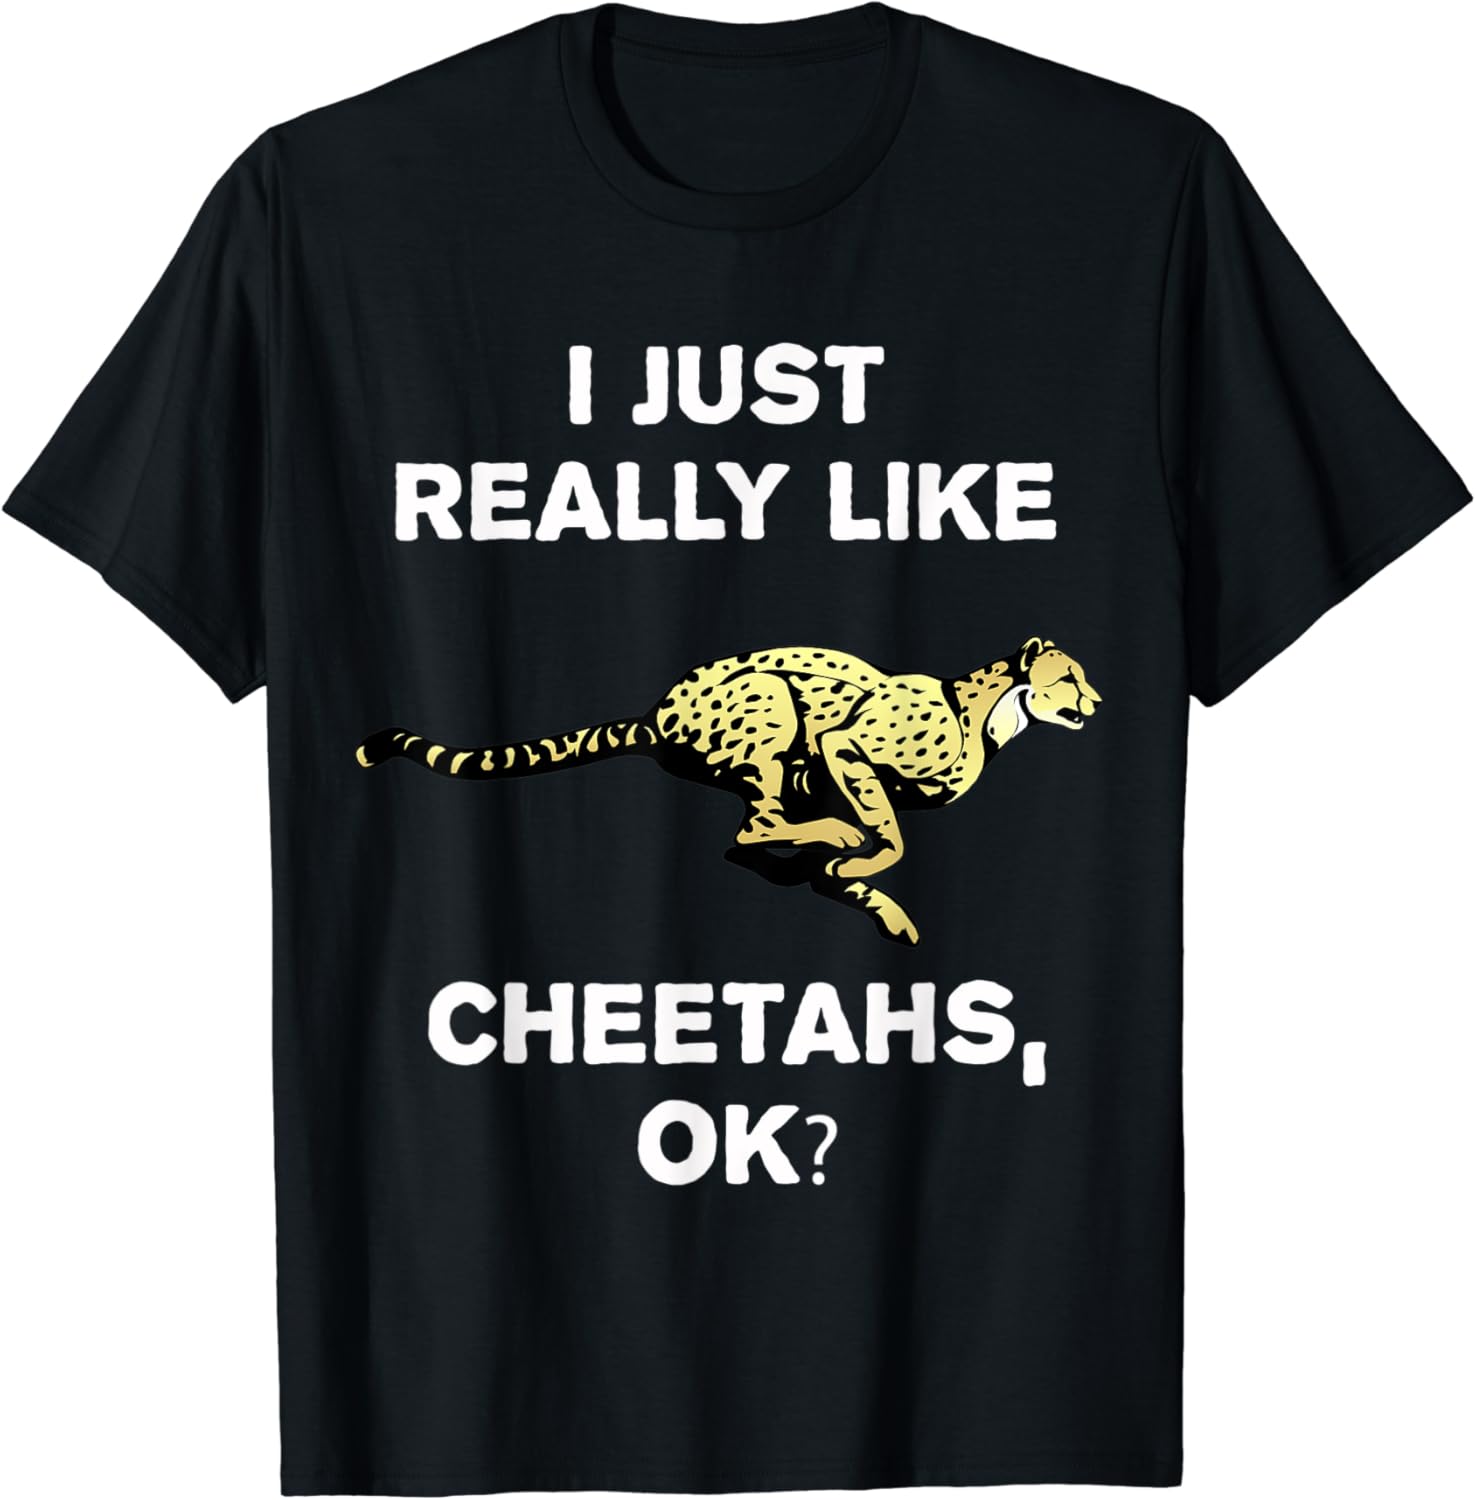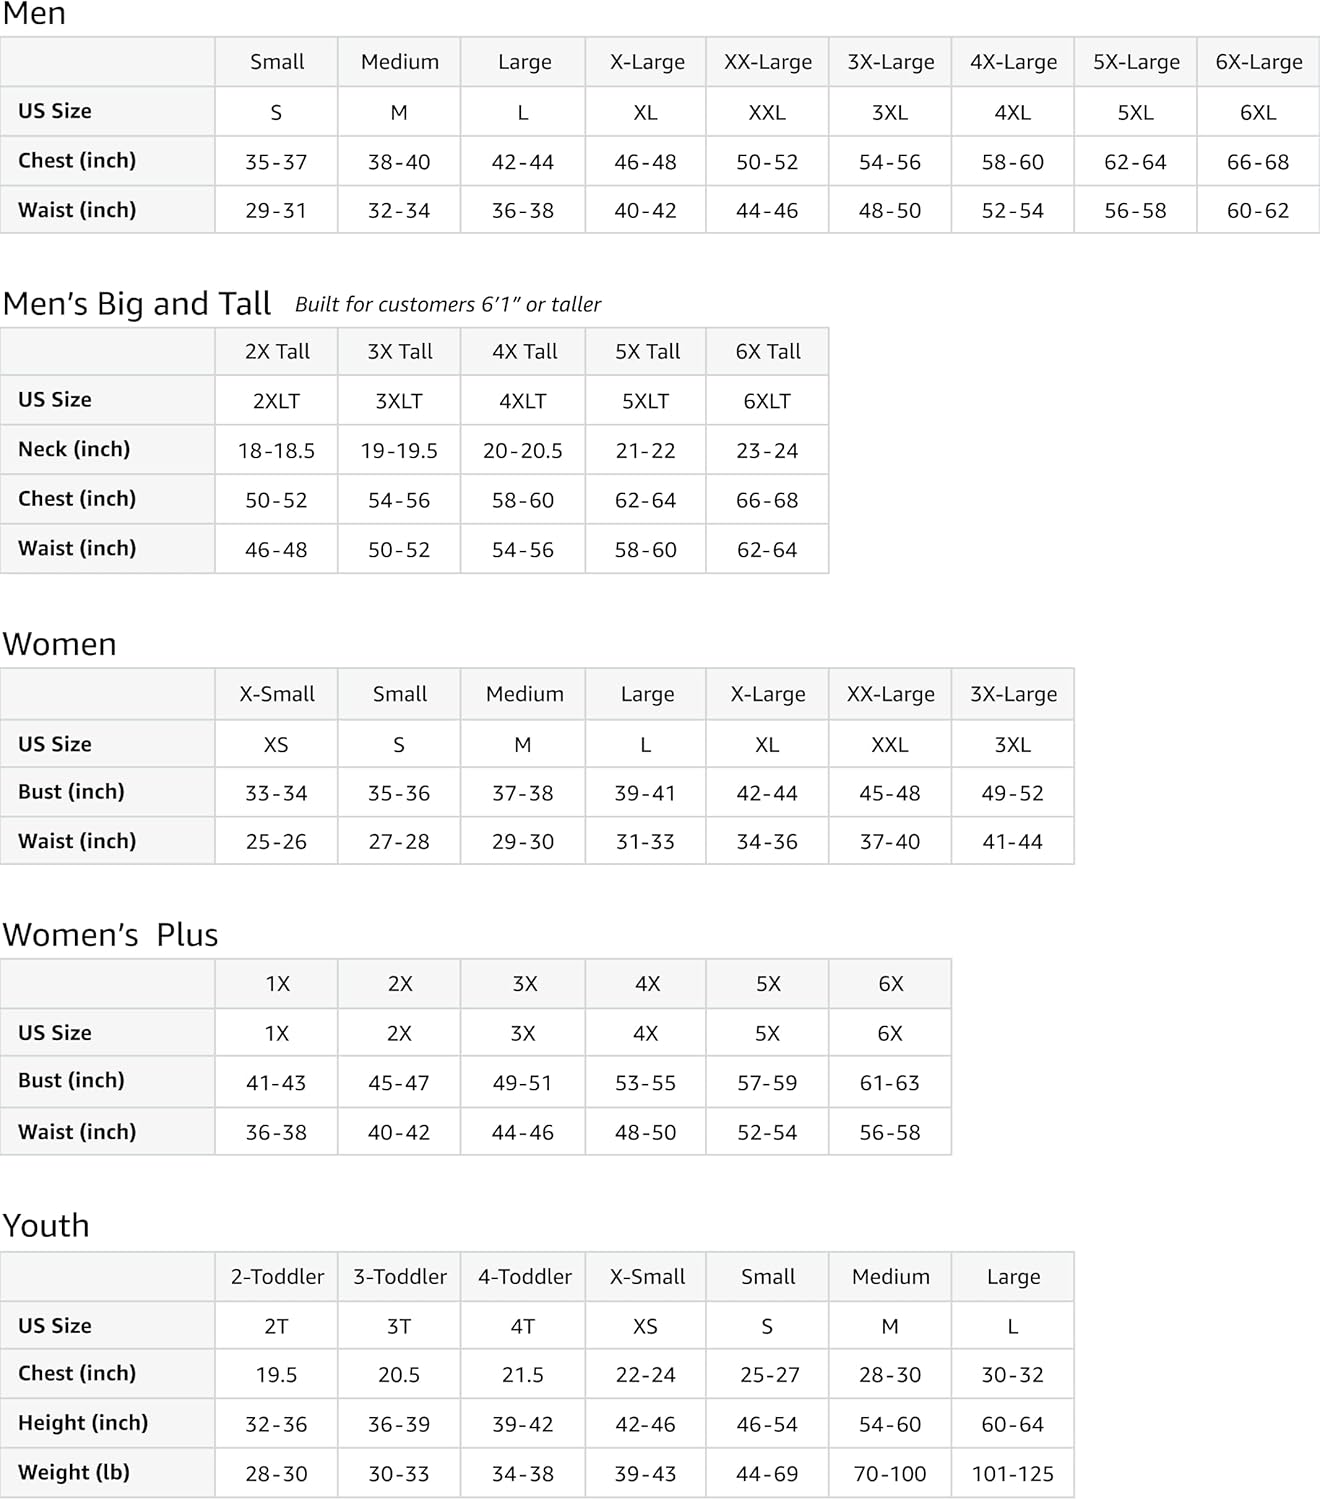
Funny Cheetah Gift For Kids I Just Really Like Cheetahs OK? T-Shirt
Category: AMAZON FASHION
Do you love cheetahs? As a wild cat lover, you live for an African safari trip. Grab this funny cheetah design as a present for your granddaughter, grandson or daughter and travel to Africa today! This I Just Really Like Cheetahs OK? makes a cute birthday or Christmas gift for people who just freaking love cheetahs! Great for a son if their favorite animal is a cheetah! Perfect for men, women & kids.
Features: Solid colors: 100% Cotton; Heather Grey: 90% Cotton, 10% Polyester; All Other Heathers: 50% Cotton, 50% Polyester | Imported | Pull On closure | Machine Wash | Do you love cheetahs? As a wild cat lover, you live for an African safari trip. Grab this funny cheetah design as a present for your granddaughter, grandson or daughter and travel to Africa today! | This I Just Really Like Cheetahs OK? makes a cute birthday or Christmas gift for people who just freaking love cheetahs! Great for a son if their favorite animal is a cheetah! Perfect for men, women & kids. | Lightweight, Classic fit, Double-needle sleeve and bottom hem